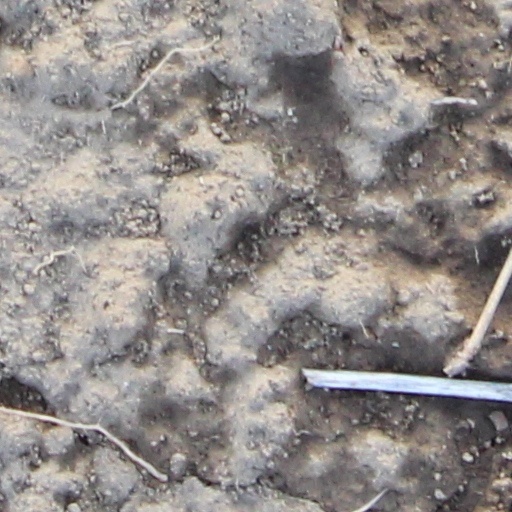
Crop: wheat